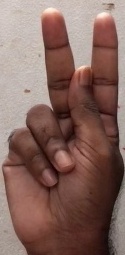
ASL sign: K